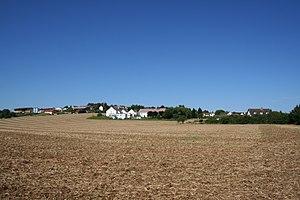
Village de Hauteville-Les-Dijon
Hauteville-lès-Dijon est une commune française appartenant à Dijon Métropole située dans le département de la Côte-d'Or en région Bourgogne-Franche-Comté.